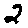
Label: 2